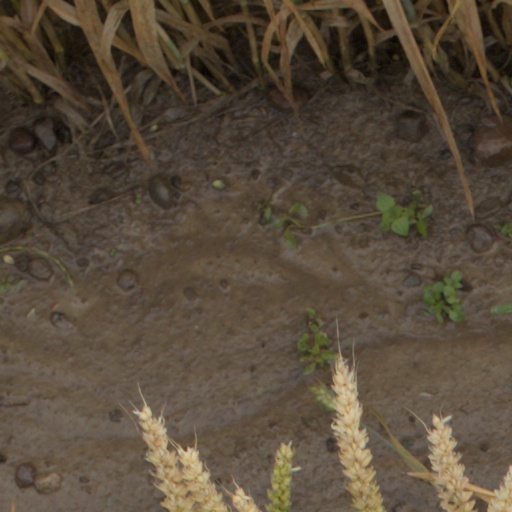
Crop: wheat